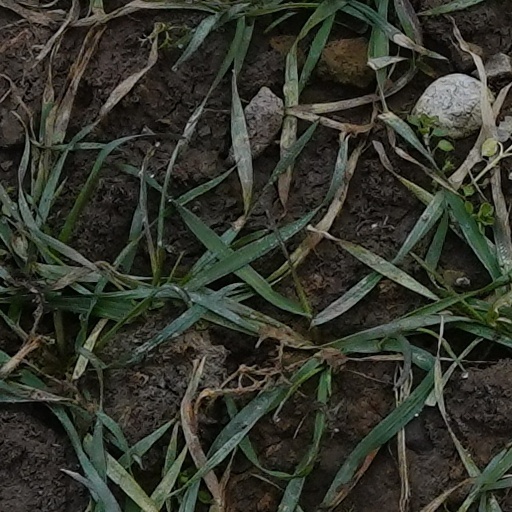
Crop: wheat